Green Party of Louisiana

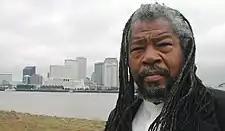
Publicity photo for Malik Rahim's campaign for City Council At-Large. New Orleans 2001.

In 2001, former Black Panther Party member and community organizer Malik Rahim ran for New Orleans City Council (at-large). Although the Green Party had not achieved ballot status in Louisiana, his candidacy was supported and endorsed by the nascent party, and the press recognized Rahim as a Green. His platform centered on criminal justice reform, workers rights (including a living wage referendum), and housing issues.